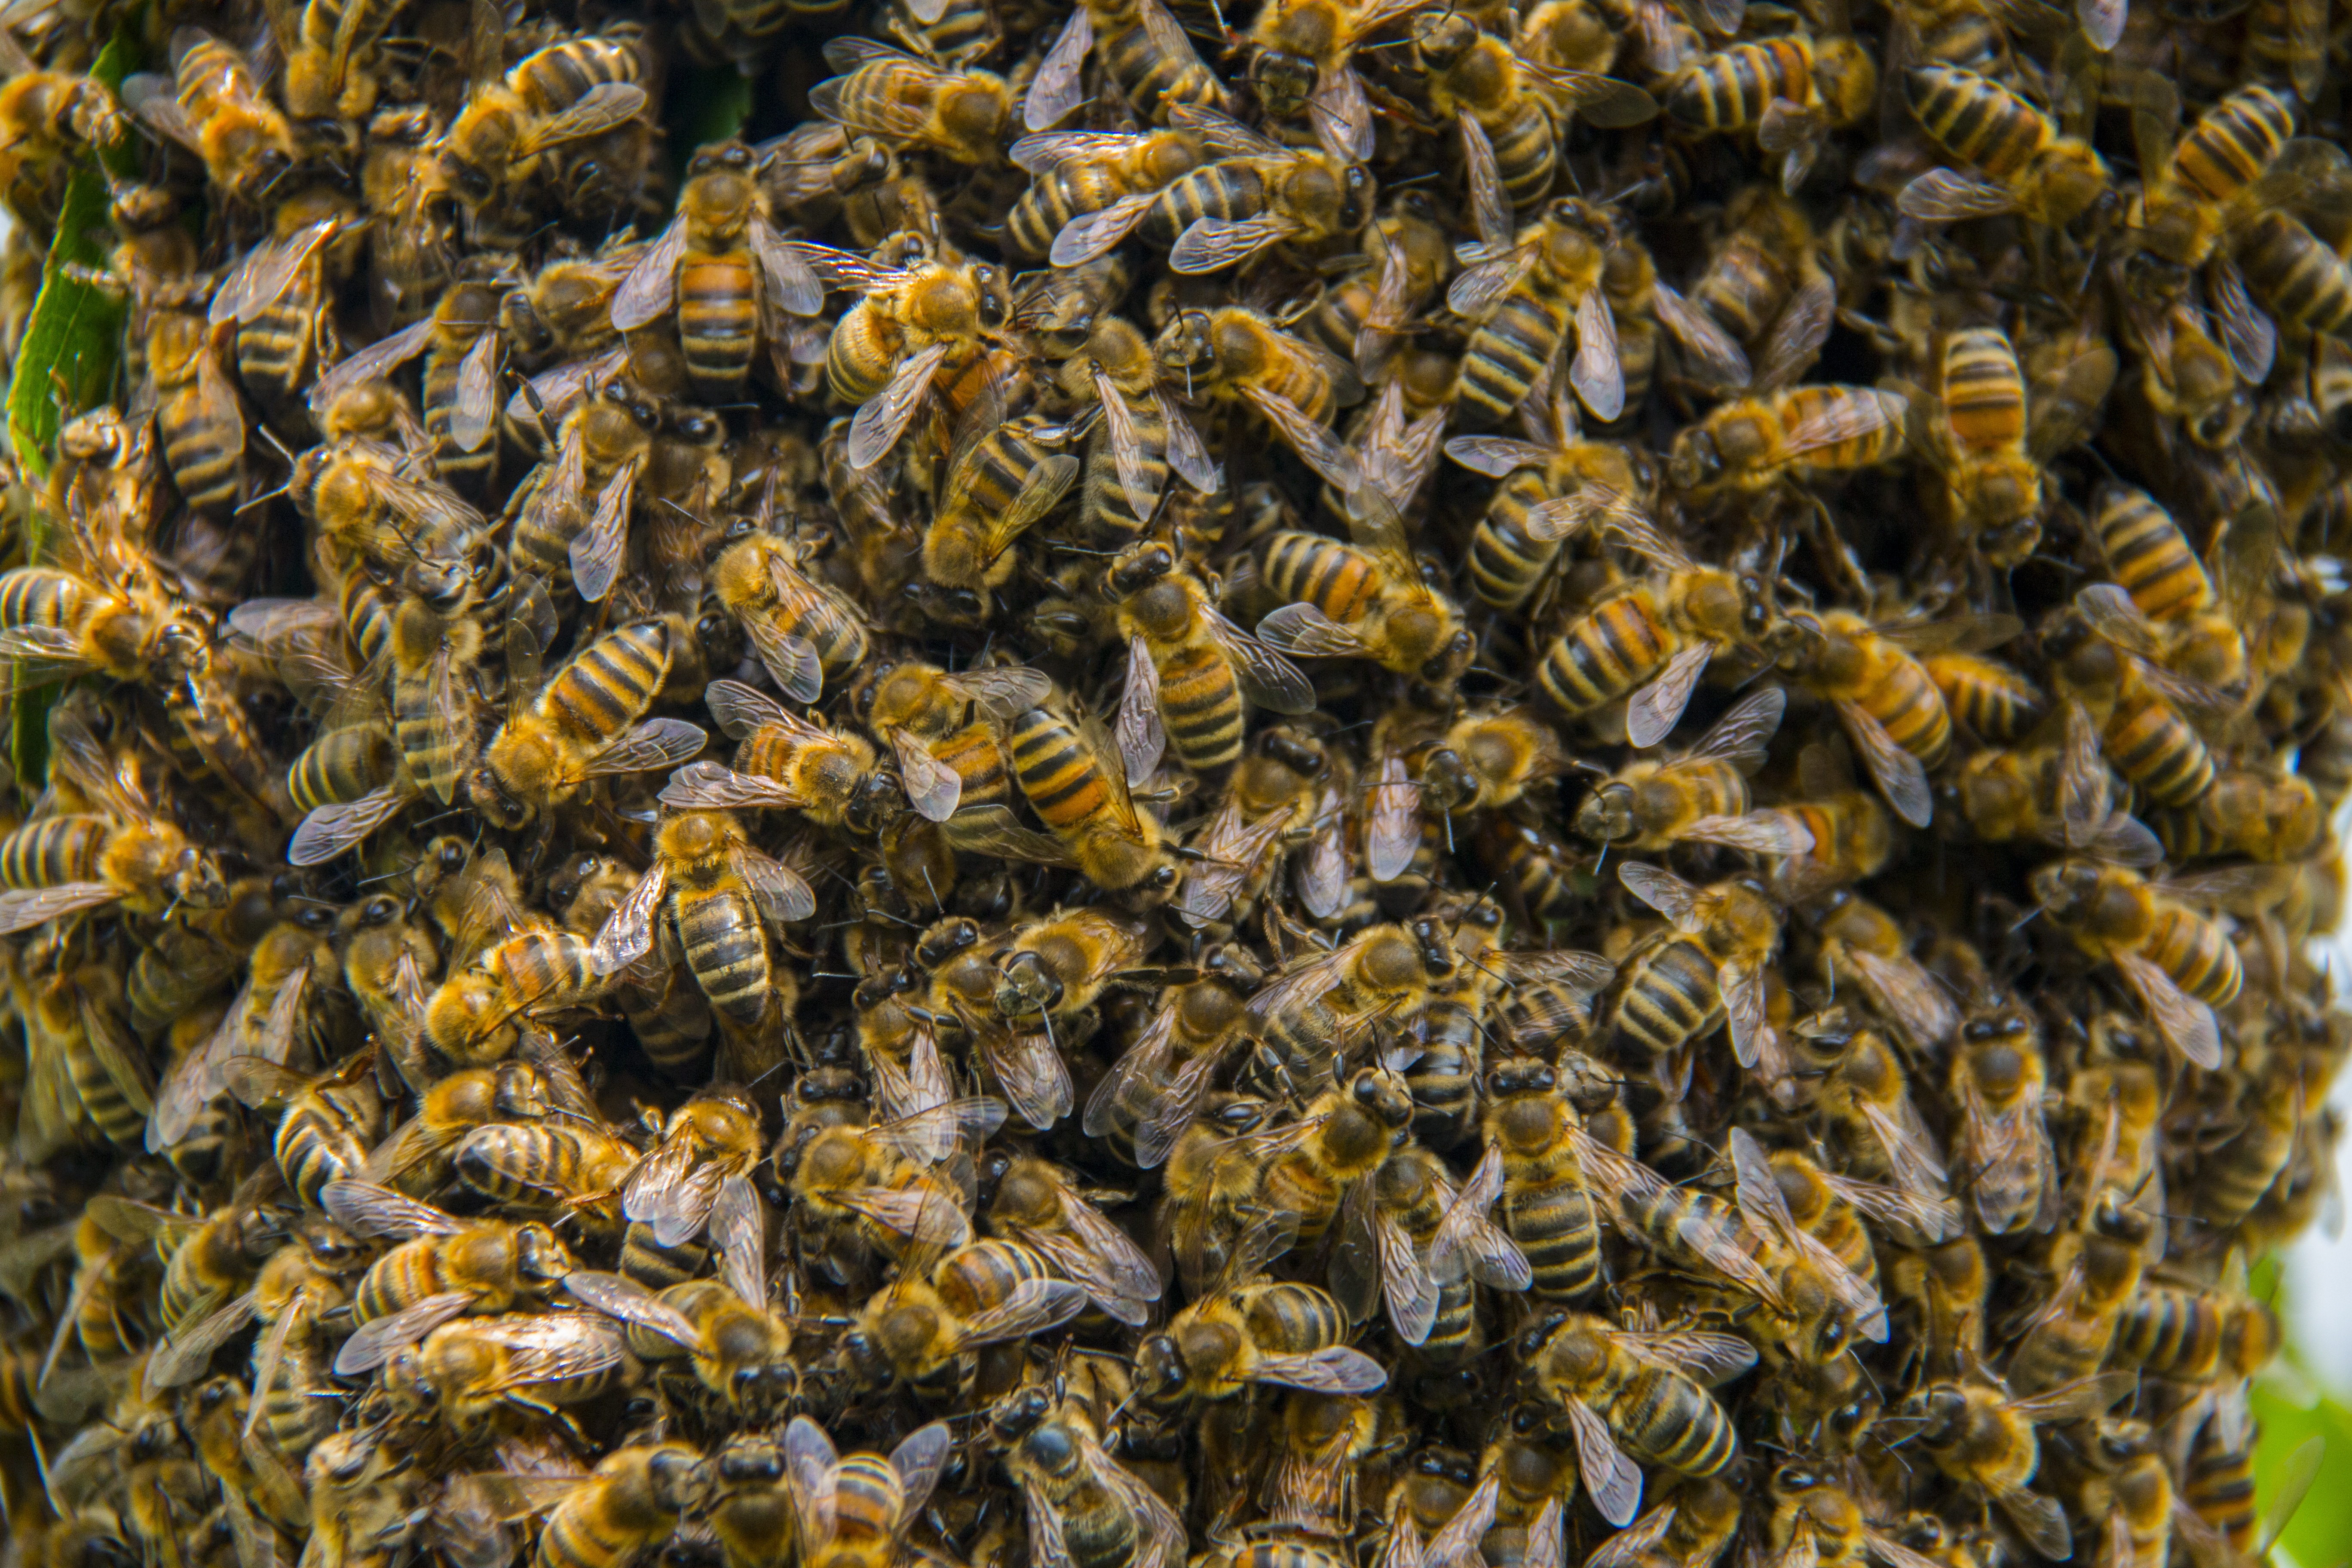
pattern, insect, fauna, invertebrate, hive, bee, bees, honey bee, pollinator, beekeeping, honey bees, membrane winged insect, dianhong